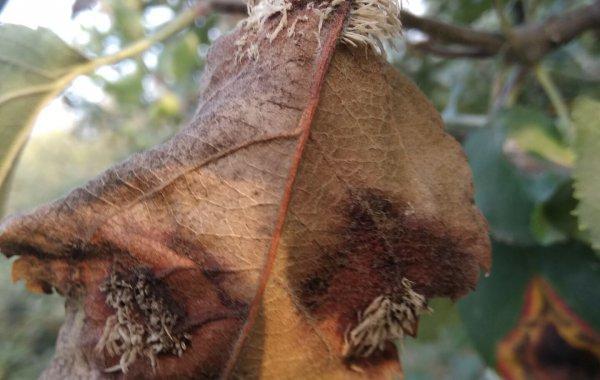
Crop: apple
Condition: rust